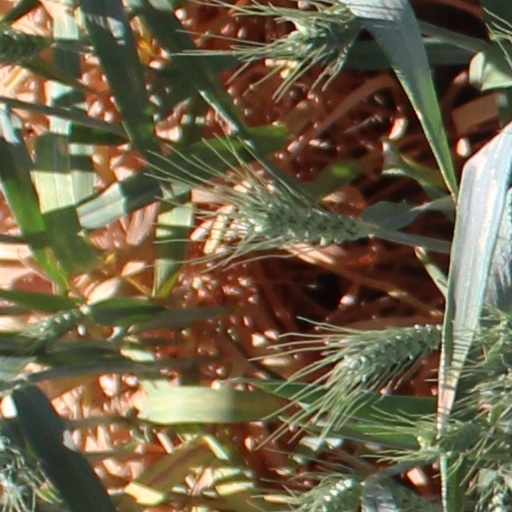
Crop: wheat